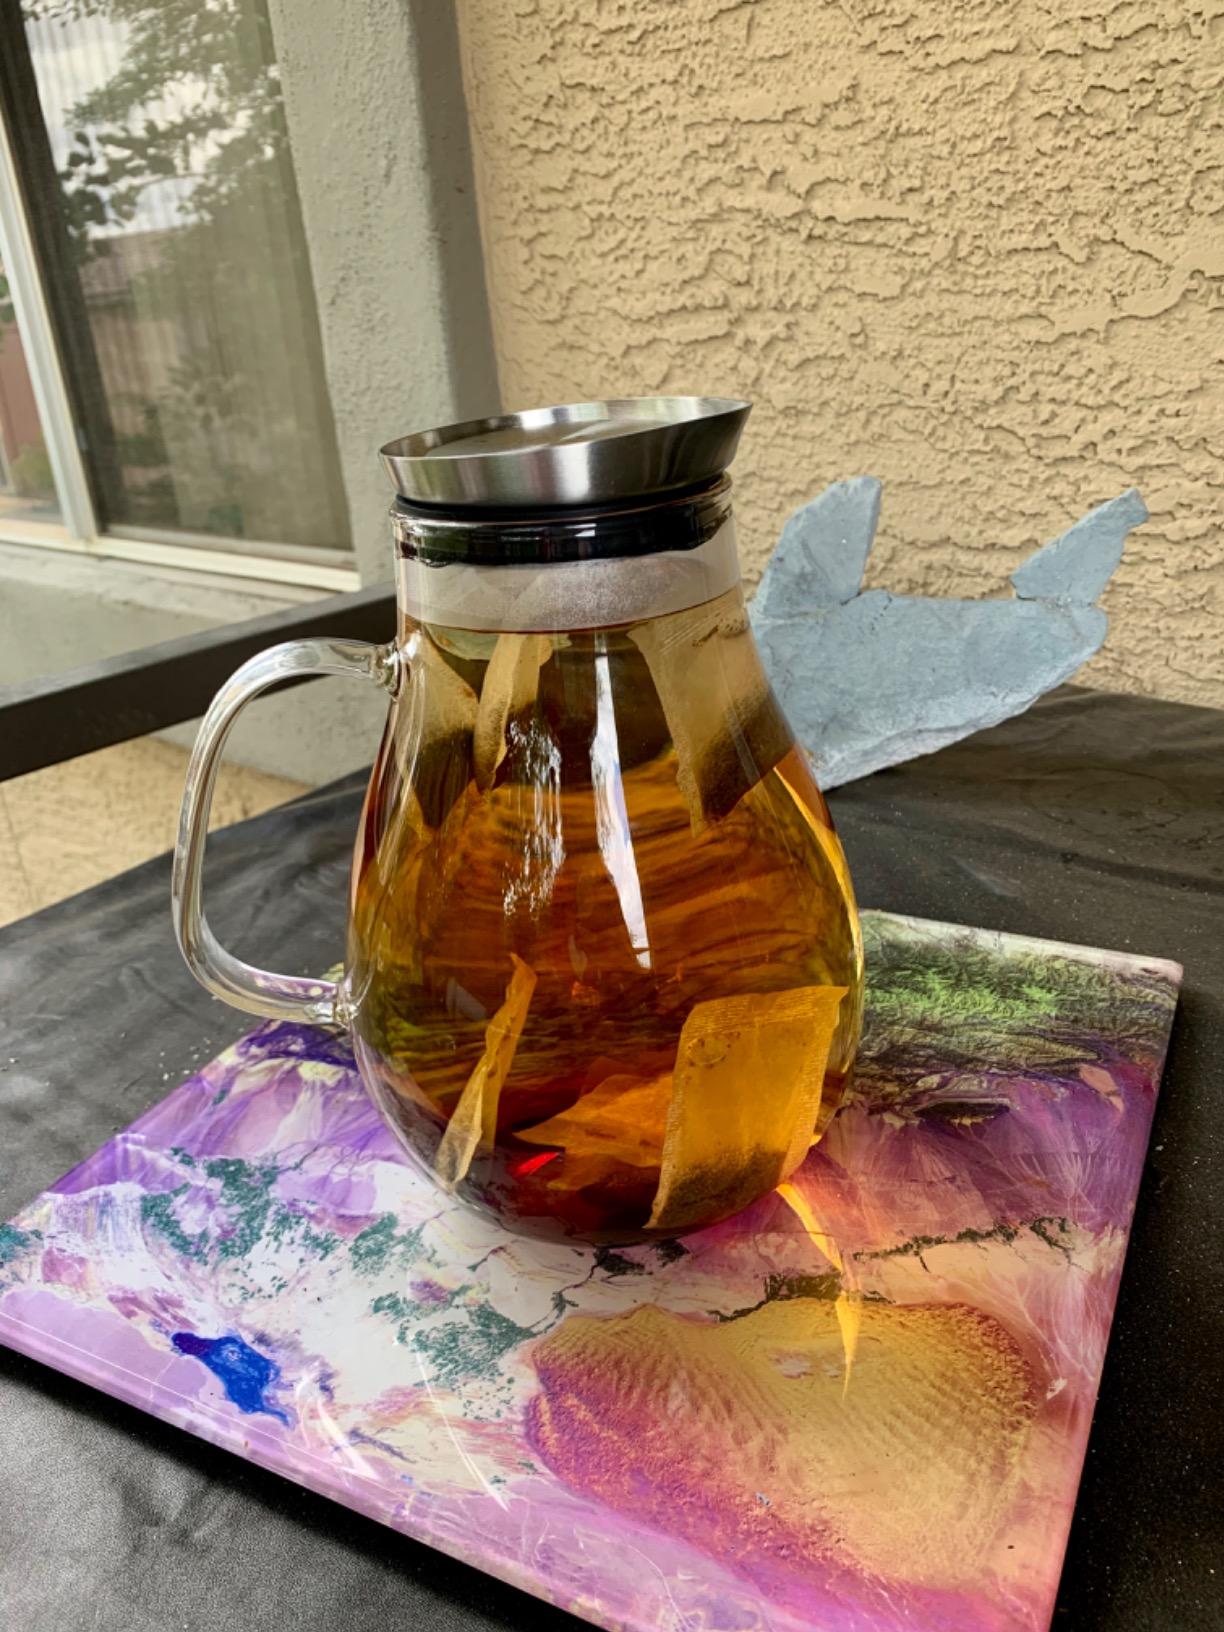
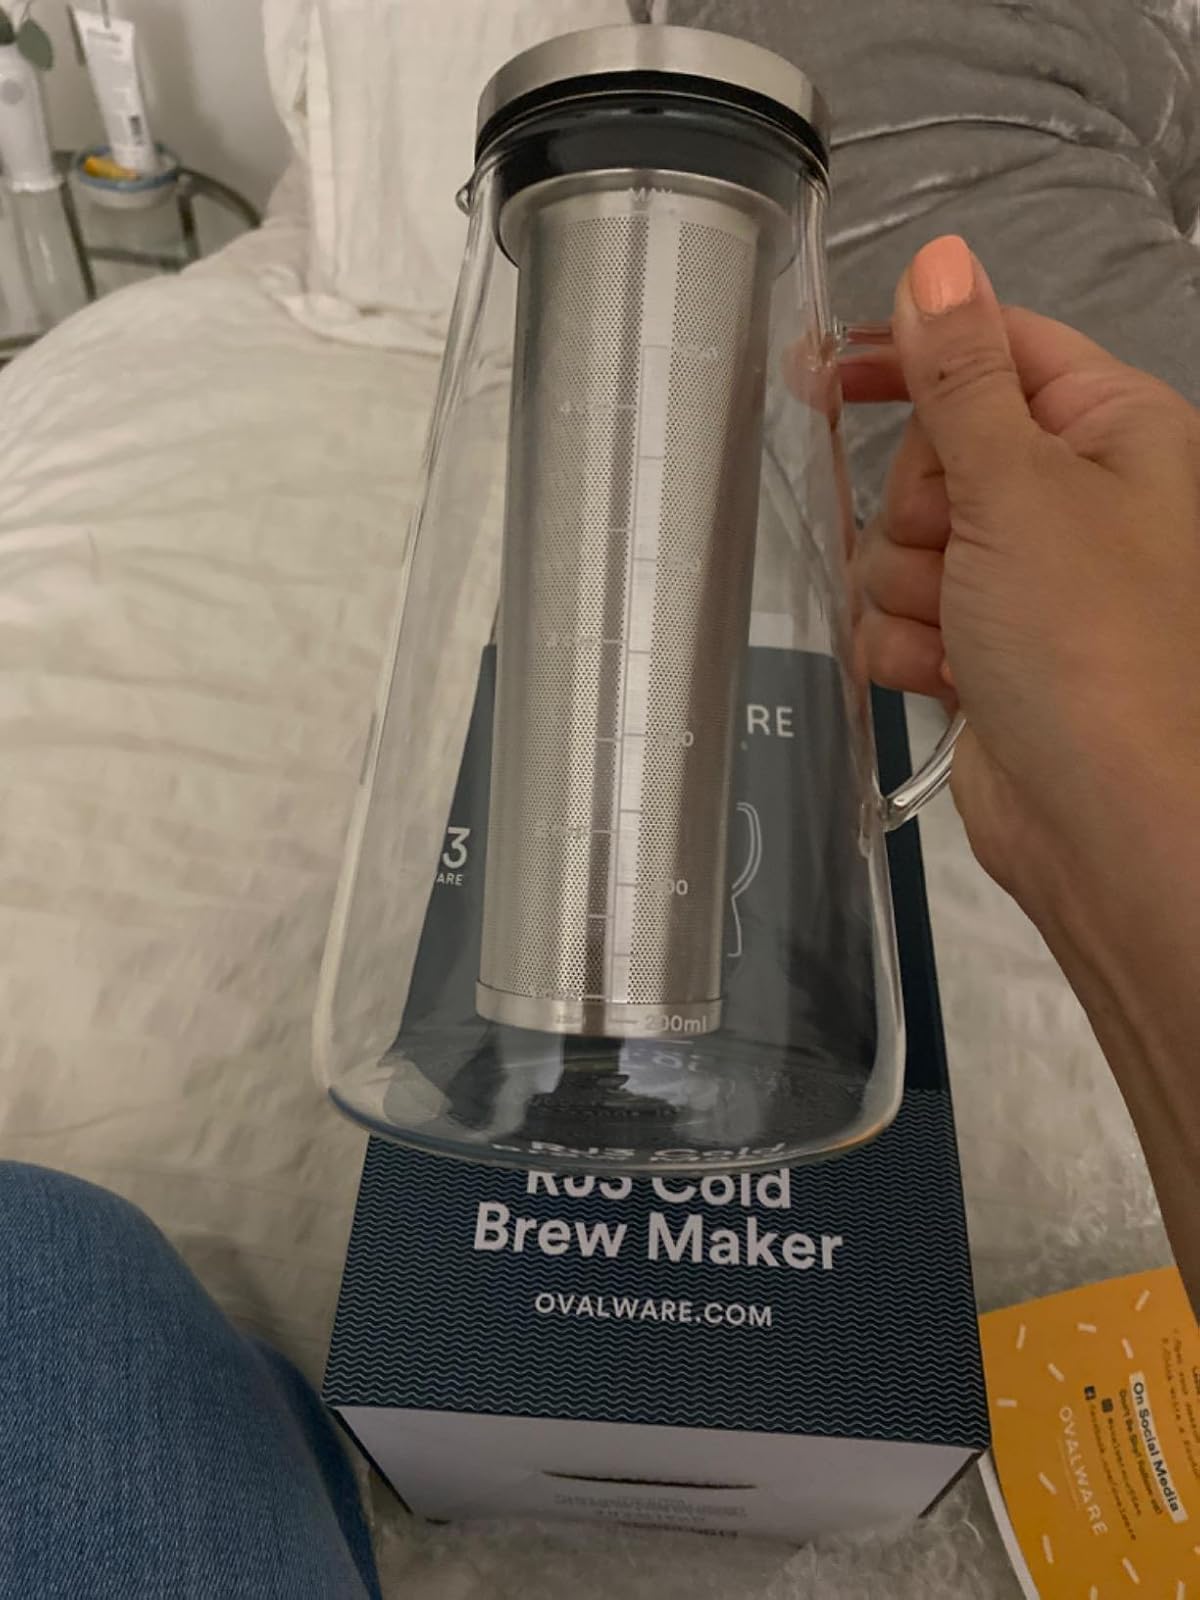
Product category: items_tea
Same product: no